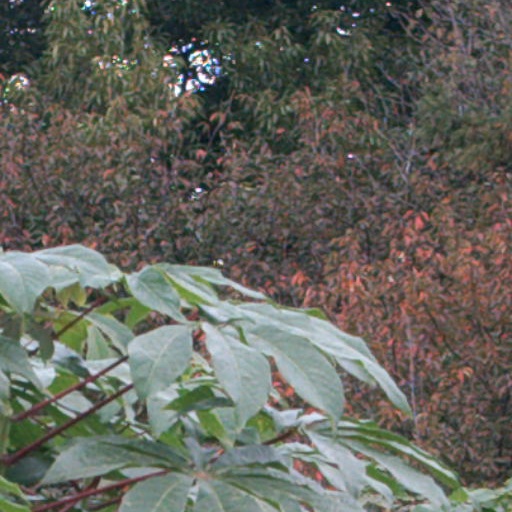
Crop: cassava